Renée Adorée

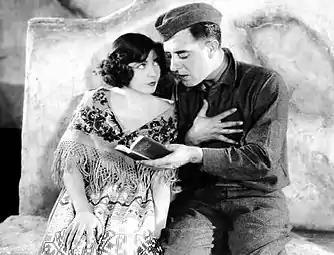
Adorée with John Gilbert in "The Big Parade" (1925)

In January 1920, the opportunity arose for her to further her motion picture career when she was cast for the lead role in "The Strongest", directed by Raoul Walsh. "The Strongest" was a dramatic photoplay written by French prime minister Georges Clemenceau. She went on to star in several other silent films in the early 1920s, including Reginald Barker's "The Eternal Struggle", the film which established her as a Hollywood star and also starred Barbara La Marr and Earle Williams.